Leopold IV, Duke of Anhalt

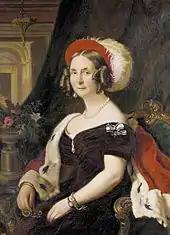
Leopold's wife Princess Frederica Wilhelmina of Prussia

In Berlin on 18 April 1818 Leopold married Princess Frederica of Prussia (b. Berlin, 30 September 1796 - d. Dessau, 1 January 1850), daughter of Prince Frederick Louis Charles of Prussia (brother of King Frederick William III of Prussia) by his wife Frederica of Mecklenburg-Strelitz; through her mother's last marriage, she was a half-sister of King George V of Hanover. They had been engaged since 17 May 1816, as the connection had already been arranged by the Prussian court. This dynastic connection was an expression of Leopold's pro-Prussian policies.